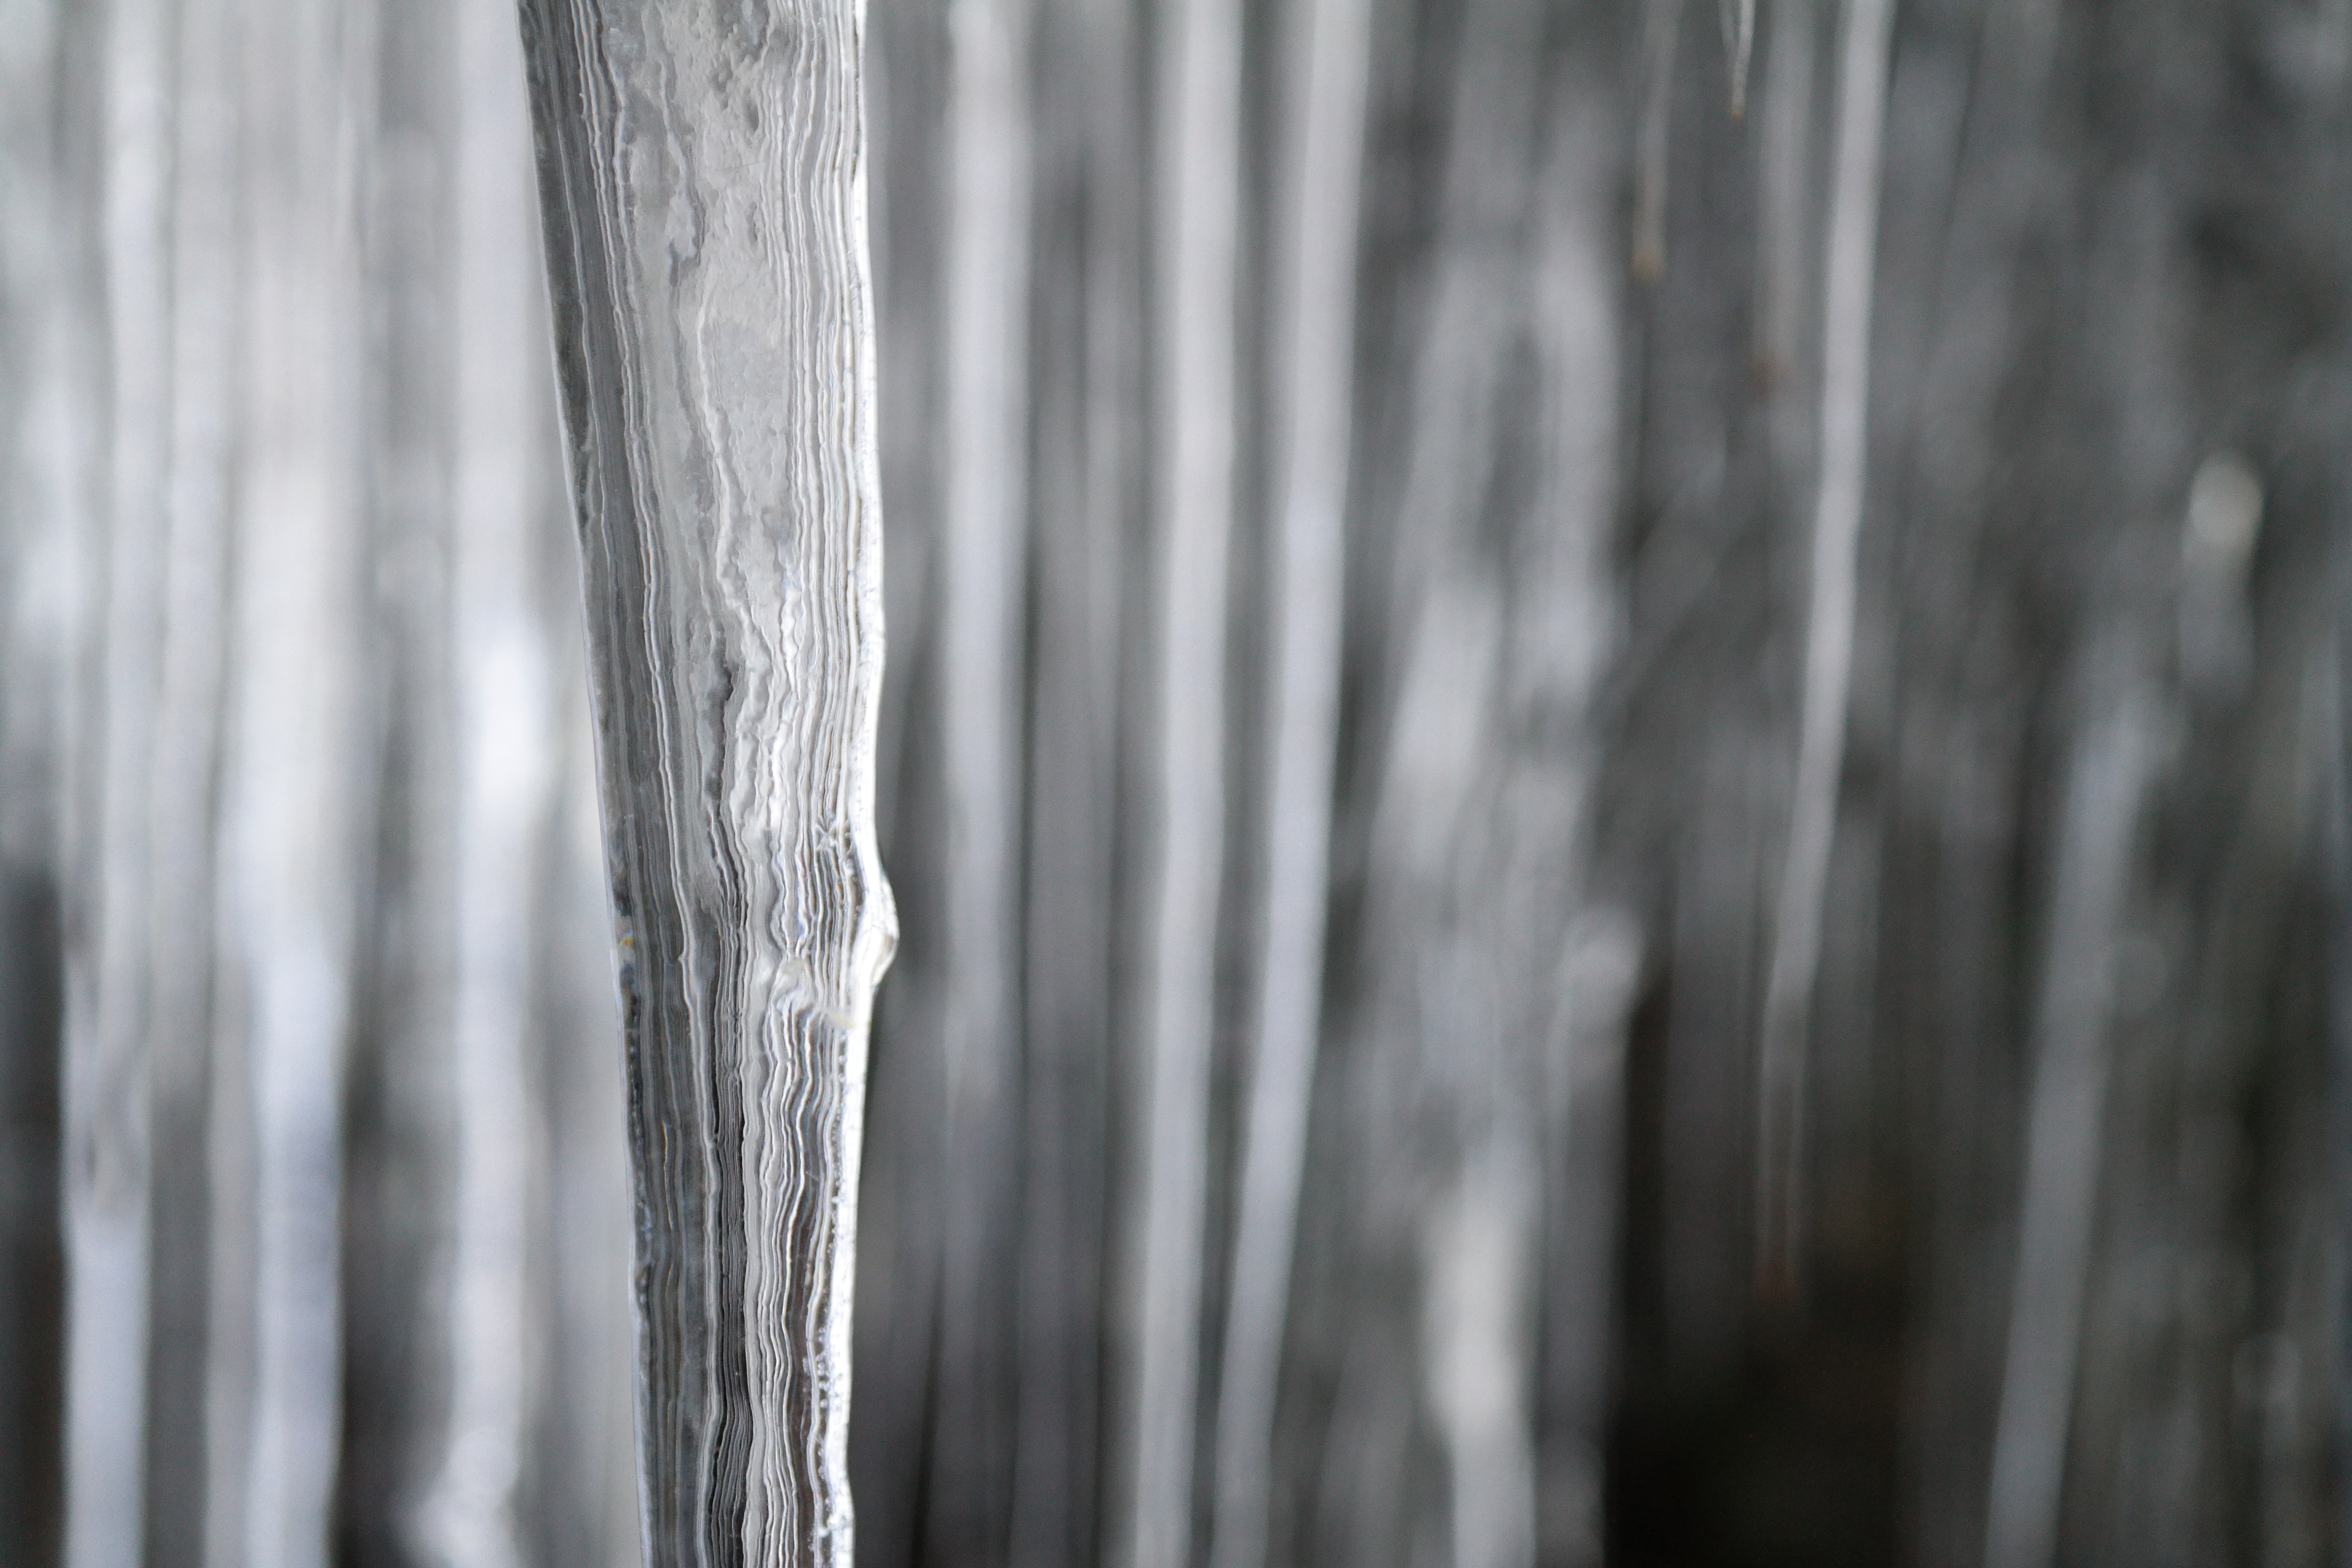
water, forest, branch, snow, cold, winter, black and white, sunlight, frost, ice, weather, frozen, monochrome, season, close up, icicle, freezing, stalactites, monochrome photography, plant stem